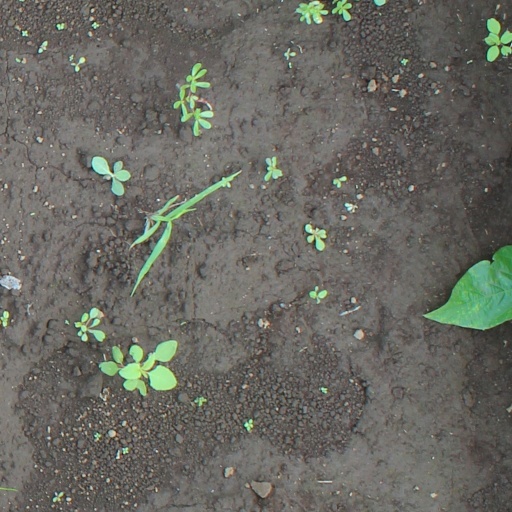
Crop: soybean